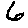
Label: 6